Edgewater, Colorado

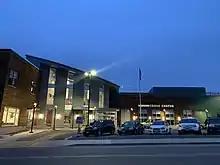
The Edgewater Civic Center is located at 1800 Harlan Street

The Edgewater Police Department is organized into three divisions with an authorized strength of fifteen officers and four civilian employees, with three part-time civilian employees working for the department and municipal court. The police department uses the Jefferson County Combined Communications Center as their dispatch and 911 center.